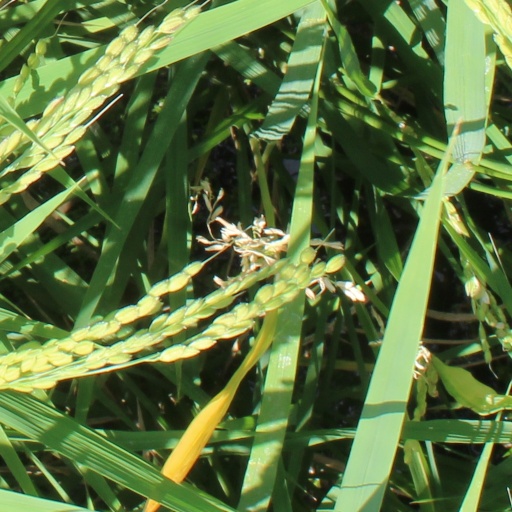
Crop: rice